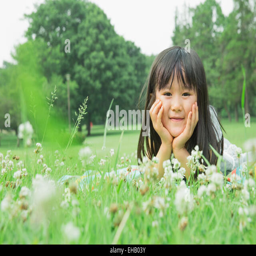
kid laying on grass in a park